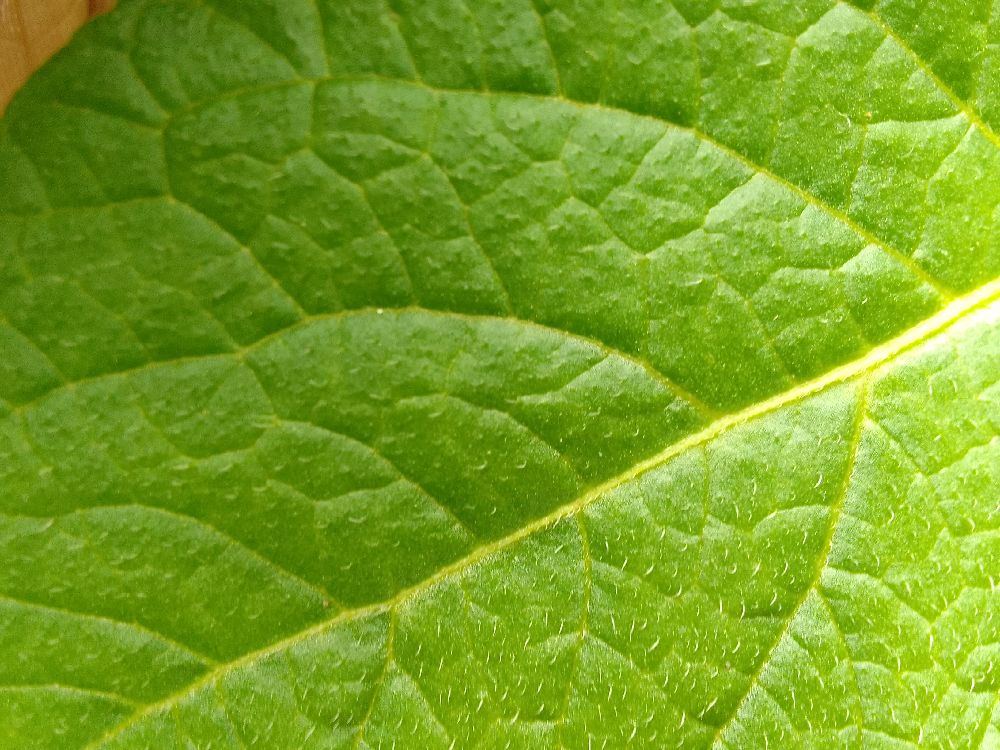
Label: Healthy